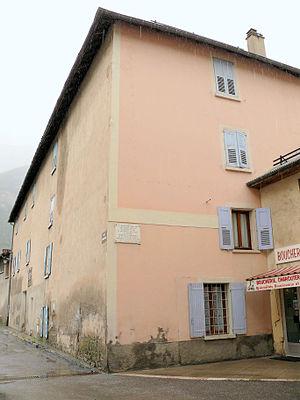
Jausiers - Maison natale des frères Arnaud
Jacques, Marc-Antoine et Dominique Arnaud sont trois frères originaire de Jausiers, dans la vallée de l'Ubaye, qui sont à l'origine du mouvement d'émigration des Ubayens au Mexique et en Louisiane au XIXᵉ et début du XXᵉ siècle. Ils sont les fils de Joseph Vincent, négociant en soie et de Marie Elisabeth Ollivier Ils appartiennent à la famille des Laugier-Arnaud, grande famille de négociants et banquiers de l'Ubaye, au XVIIIᵉ siècle.